Thomas Grey (conspirator)

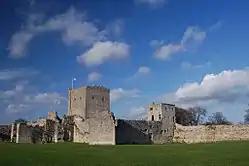
Portchester Castle, where the Southampton plot was revealed to King Henry V

Sir Thomas Grey (30 November 1384 – 2 August 1415), of Heaton Castle in the parish of Norham, Northumberland, was one of the three conspirators in the failed Southampton Plot against King Henry V in 1415, for which he was executed.